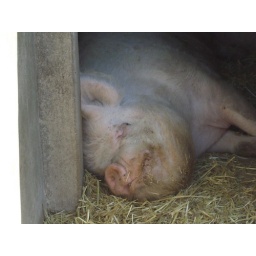
Fast asleep pig in his house